Steve Downes

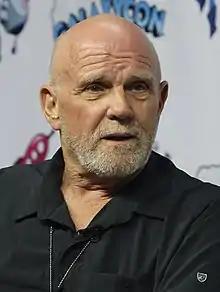
Downes at GalaxyCon Raleigh in 2022

Stephen Arthur Downes (born June 28, 1950) is an American DJ and voice actor. He is best known for his work as the voice of the Master Chief in the "Halo" video game series. He worked as a disc jockey at Los Angeles, California Album-oriented Rock radio stations KWST (1978-1981), KEZY-AM (1981-1982) and KLSX (1994), but is best remembered working evening drive at KLOS from 1982 to 1991. He frequently hosted the live call-in talk show, Rockline in the early 1990s. Most recently, he worked as the morning show host for 97.1 WDRV "The Drive" in Chicago, Illinois. Downes also hosts the nationally syndicated radio show "The Classics". He is married to fellow voice actress Liz Zweifler.